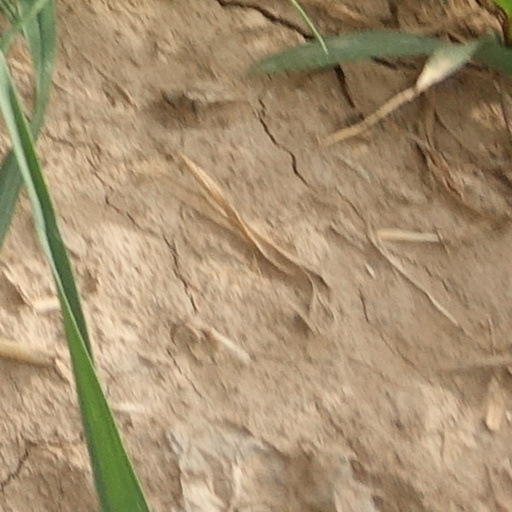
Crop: wheat